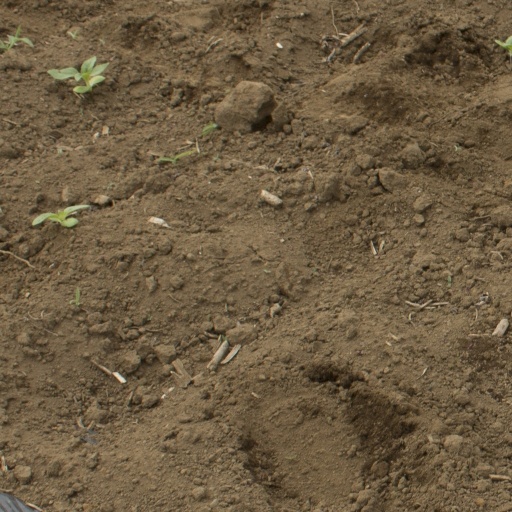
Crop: Jerusalem artichoke